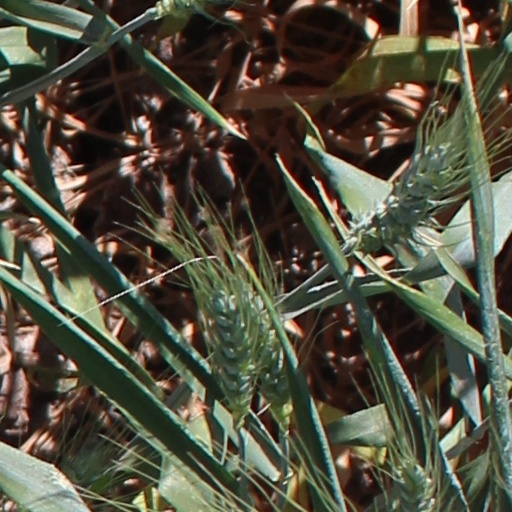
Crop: wheat